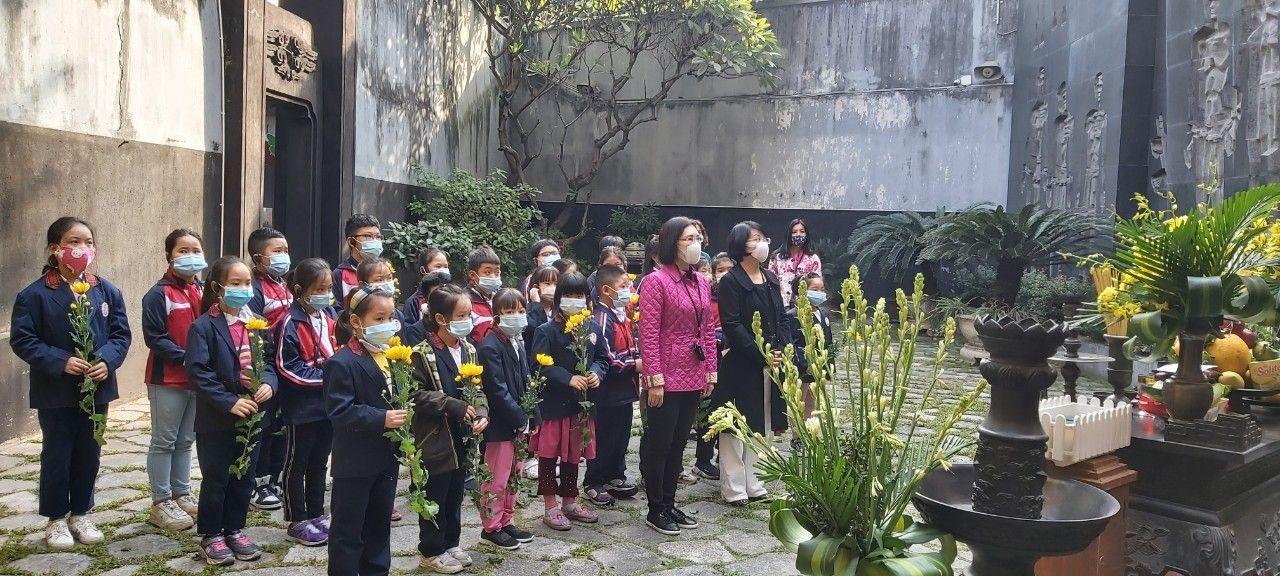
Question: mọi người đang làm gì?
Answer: mọi người đang thắm viếng